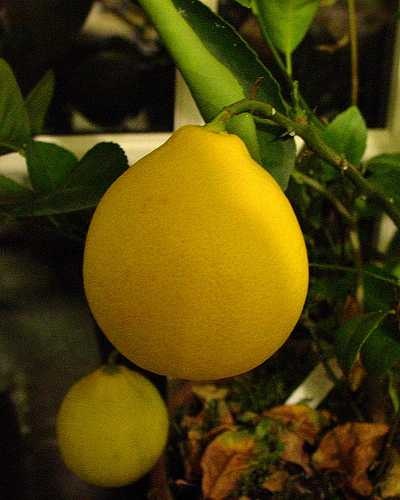
Label: Lemon